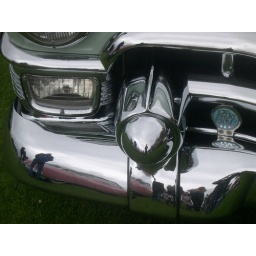
Right &amp;quot;boob&amp;quot; of the mint green Caddy. You can see the pink one reflected in the acres of chrome.